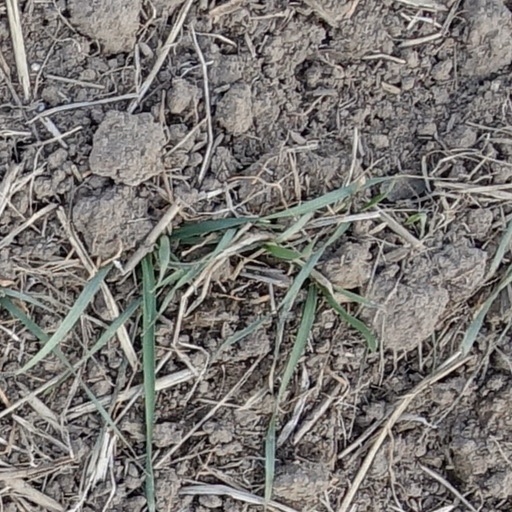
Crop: wheat